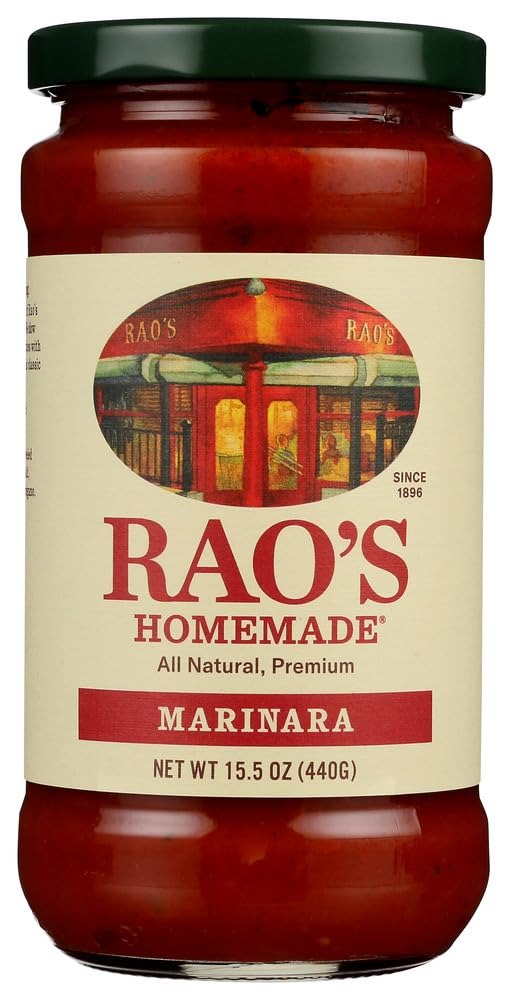
Item Name: Rao's Specialty Food-Marinara Pasta Sauce, Pack of 12 (15.5 oz jars)
Value: 12.0
Unit: Count

Price: 115.99